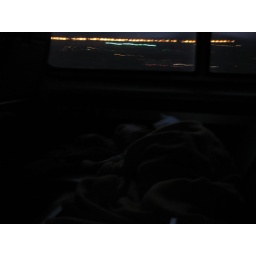
Jordan snoozing in the seat on the way home from grandma and grandpa's in Michigan.